Battle of the Aegates

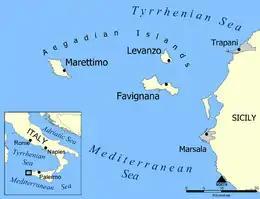
A map showing the locations of the Aegates Islands

The Carthaginian fleet was led by a commander named Hanno; he is distinguished from other Carthaginians named Hanno by being known as the son of Hannibal. This is possibly the general who had lost the Battles of Agrigentum and Ecnomus; although the historian John Lazenby considers it likely that he had been executed for his earlier failures. It is not known why the victors of Drepana, Adherbal and Carthalo, were not in command. The Carthaginian plan was to assemble their fleet of 250 quinqueremes and a large but unknown number of transports in secret off Hiera (Holy Island), the westernmost of the Aegates islands. There they would wait for a following wind, and rely on surprise and numbers to take them the to Lilybaeum before the Romans became aware and concentrated their fleet. This would have been a repeat of the successful Carthaginian feat with a smaller fleet several years before. They would then unload their cargoes, mostly grain, and embark much of the Carthaginian army to be used as marines on their quinqueremes. These would then configure themselves for fighting and seek out the Roman fleet. It is unclear, given the many transports available, why the Carthaginian warships were also laden with cargo; and why they were not already carrying marines taken from their forces in Africa. The Carthaginian fleet arrived off Hiera in early March 241 BC.